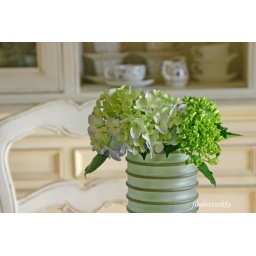
one of my favorite flower in early autumn,got the green glass jar in fleamarket